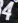
Number: 4